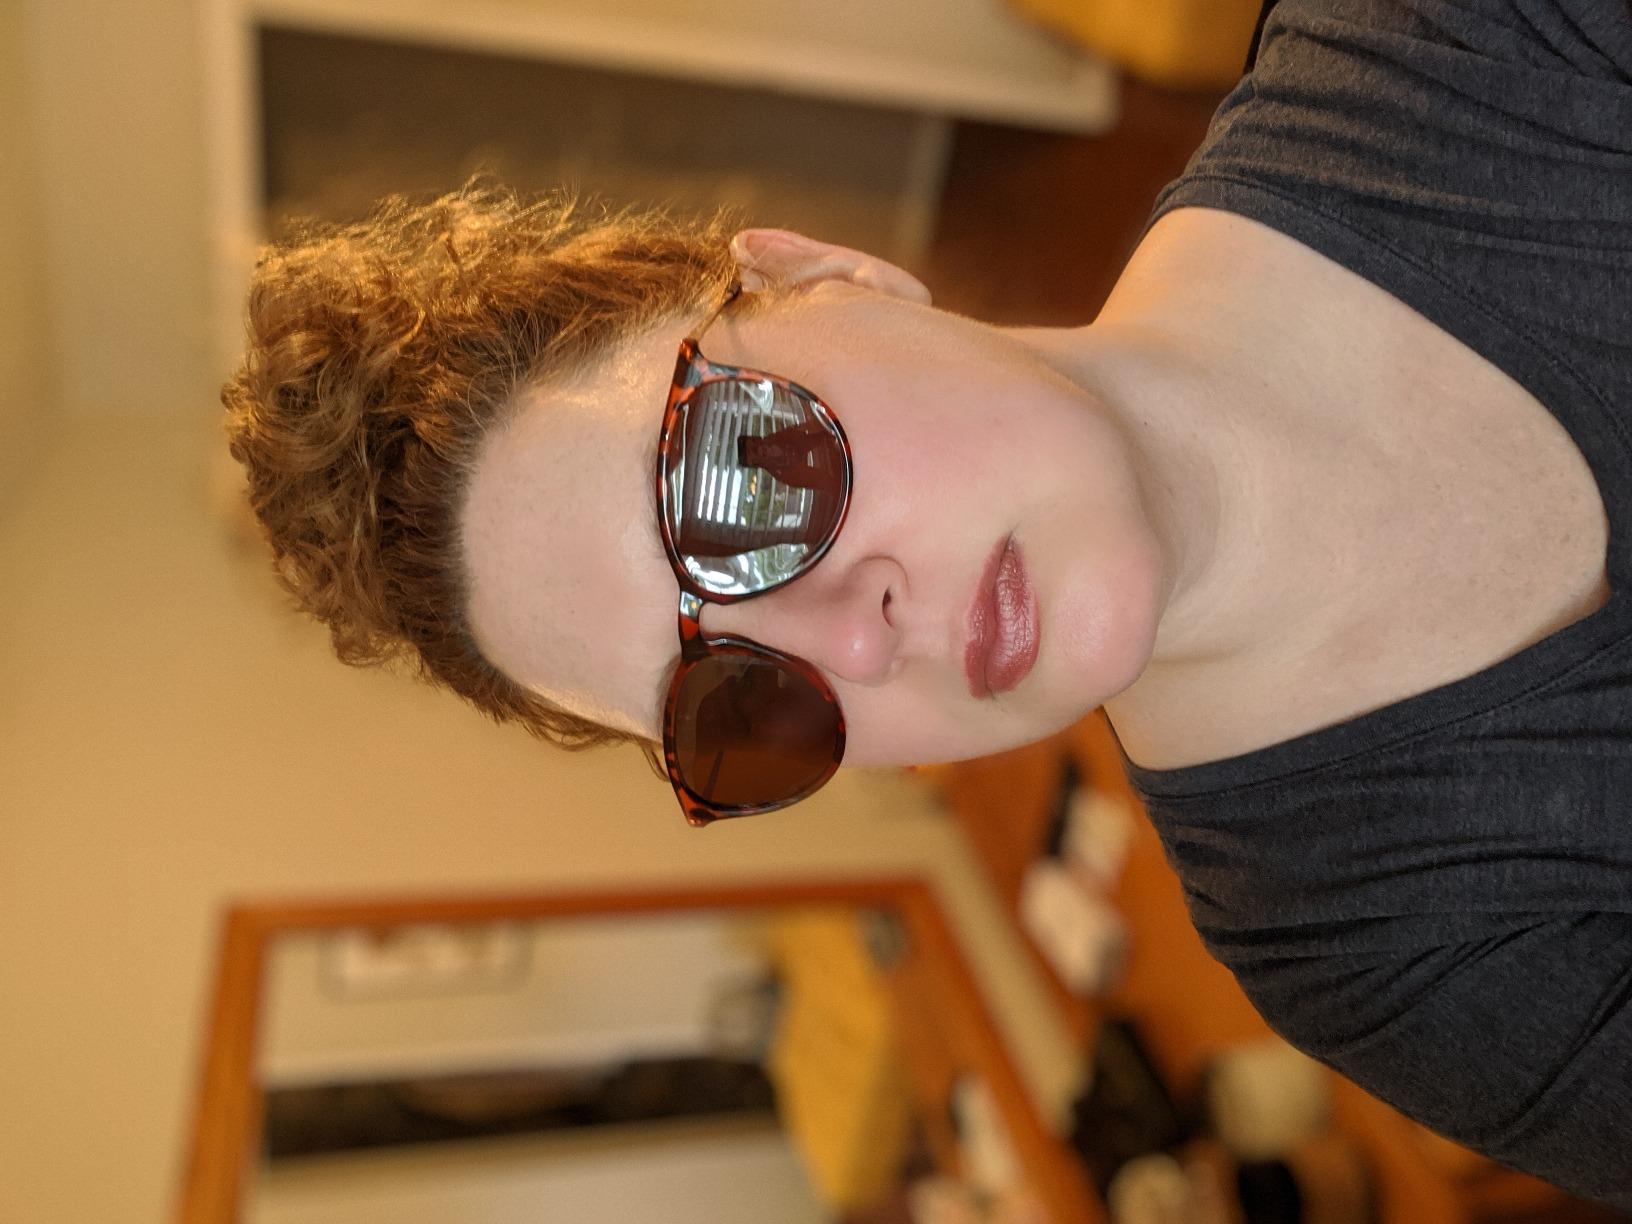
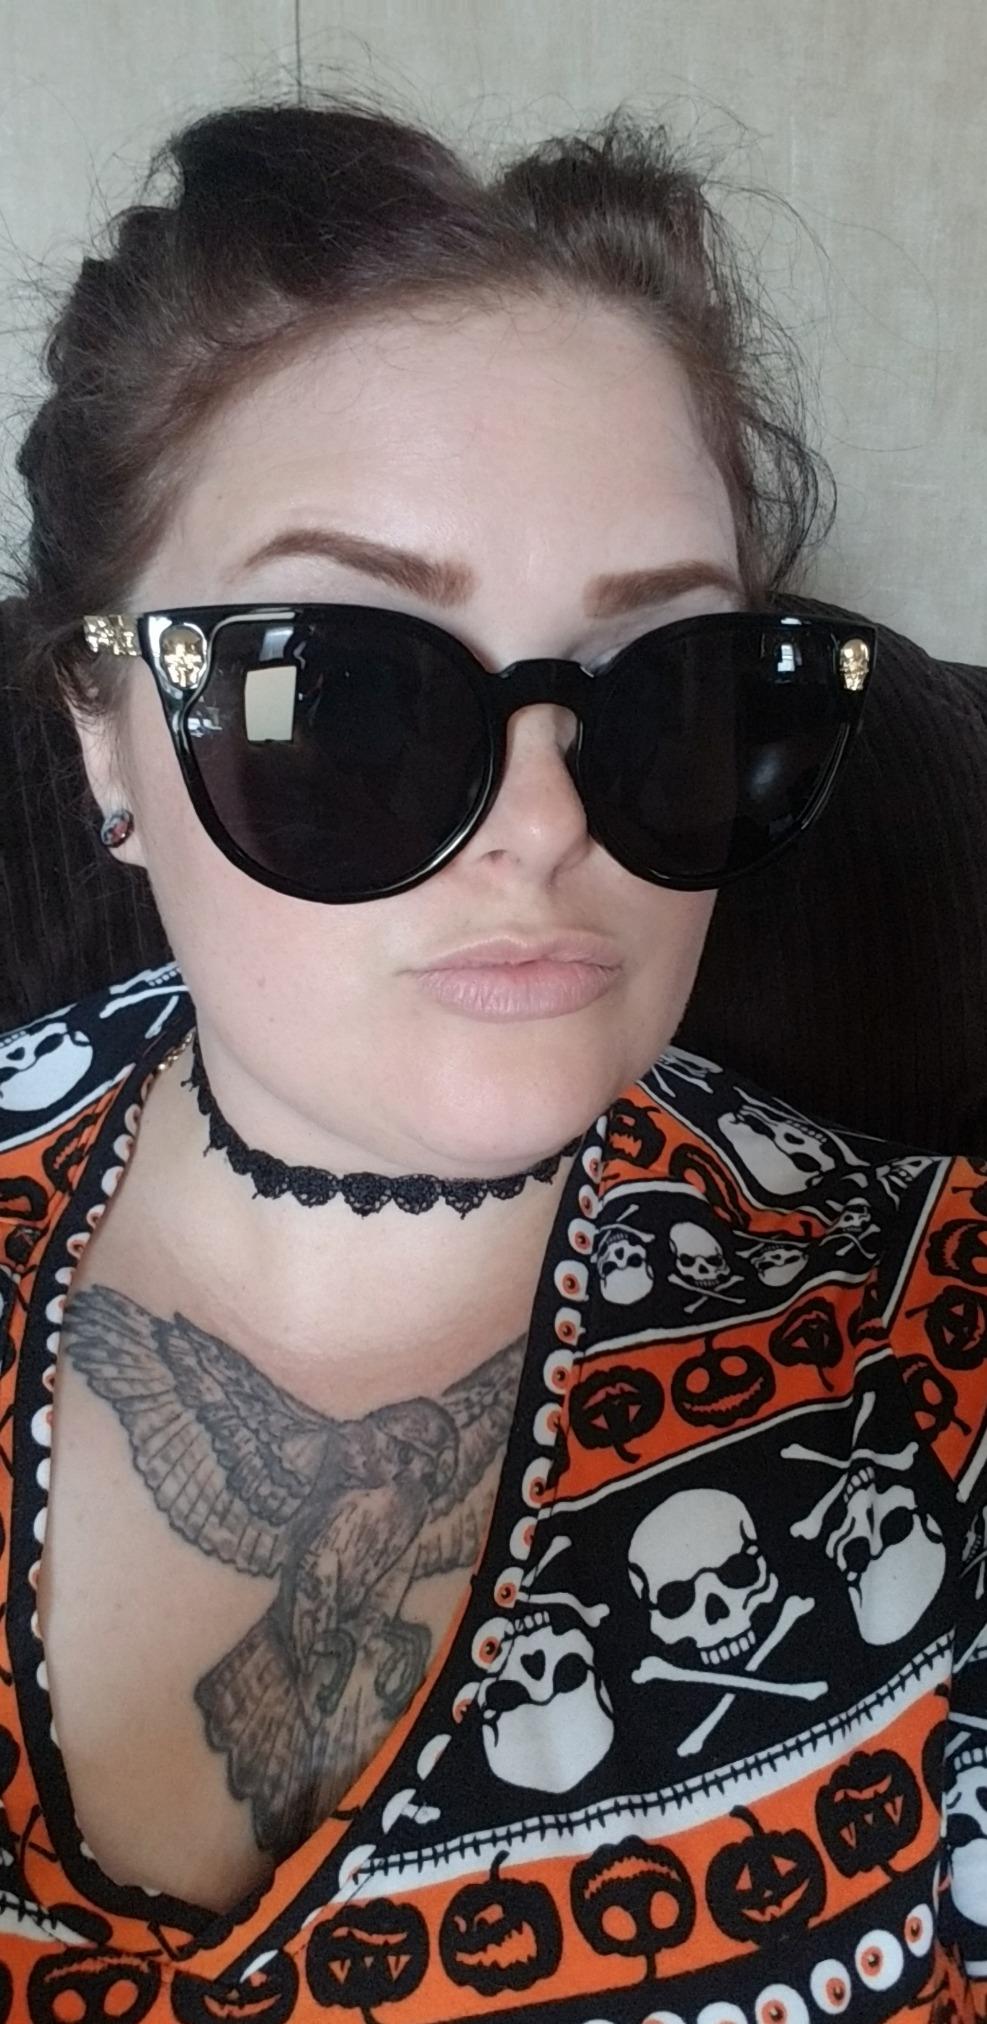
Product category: accessories_sunglasses
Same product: no